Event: Nepal Earthquake
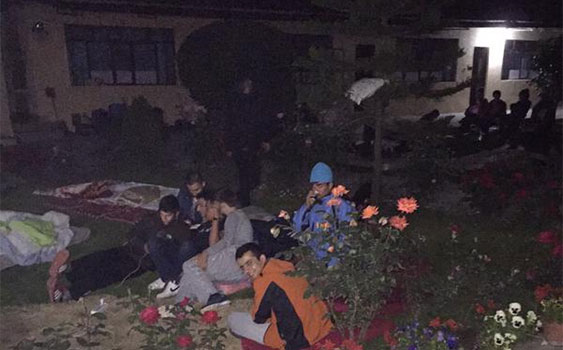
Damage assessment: no_damage